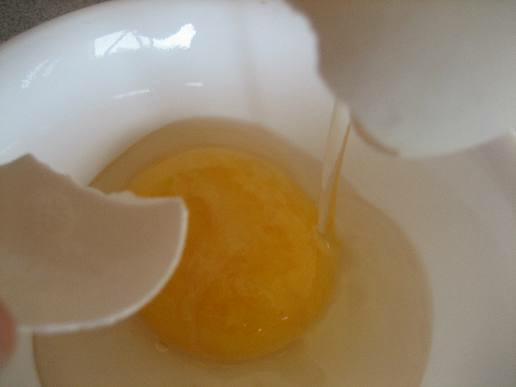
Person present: No